The Abominable Snow Rabbit

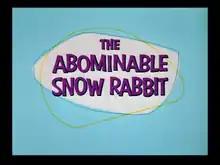

The Abominable Snow Rabbit is a 1961 Warner Bros. "Looney Tunes" theatrical cartoon directed by Chuck Jones and co-directed by Maurice Noble, with a story by Tedd Pierce. The short was released on May 20, 1961, and stars Bugs Bunny and Daffy Duck.